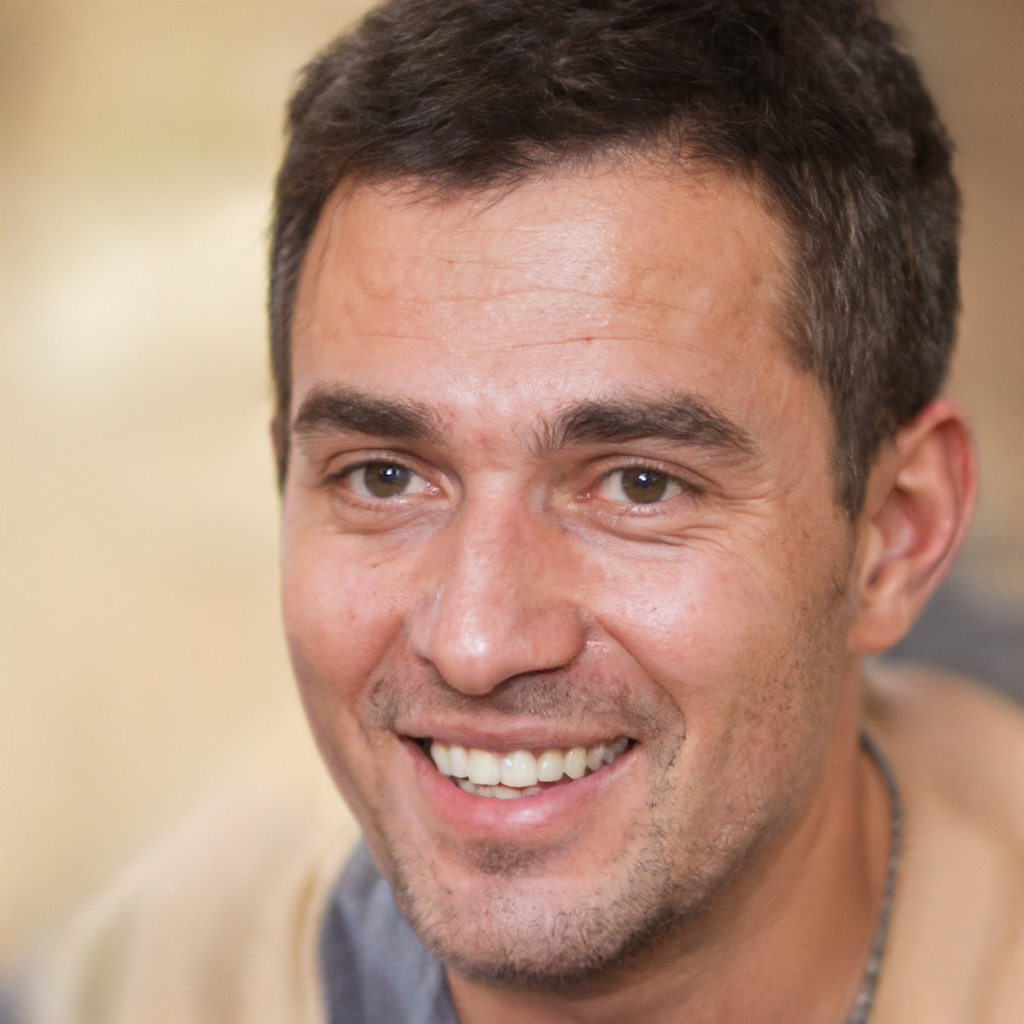
Label: Colored